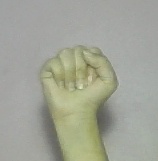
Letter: saad